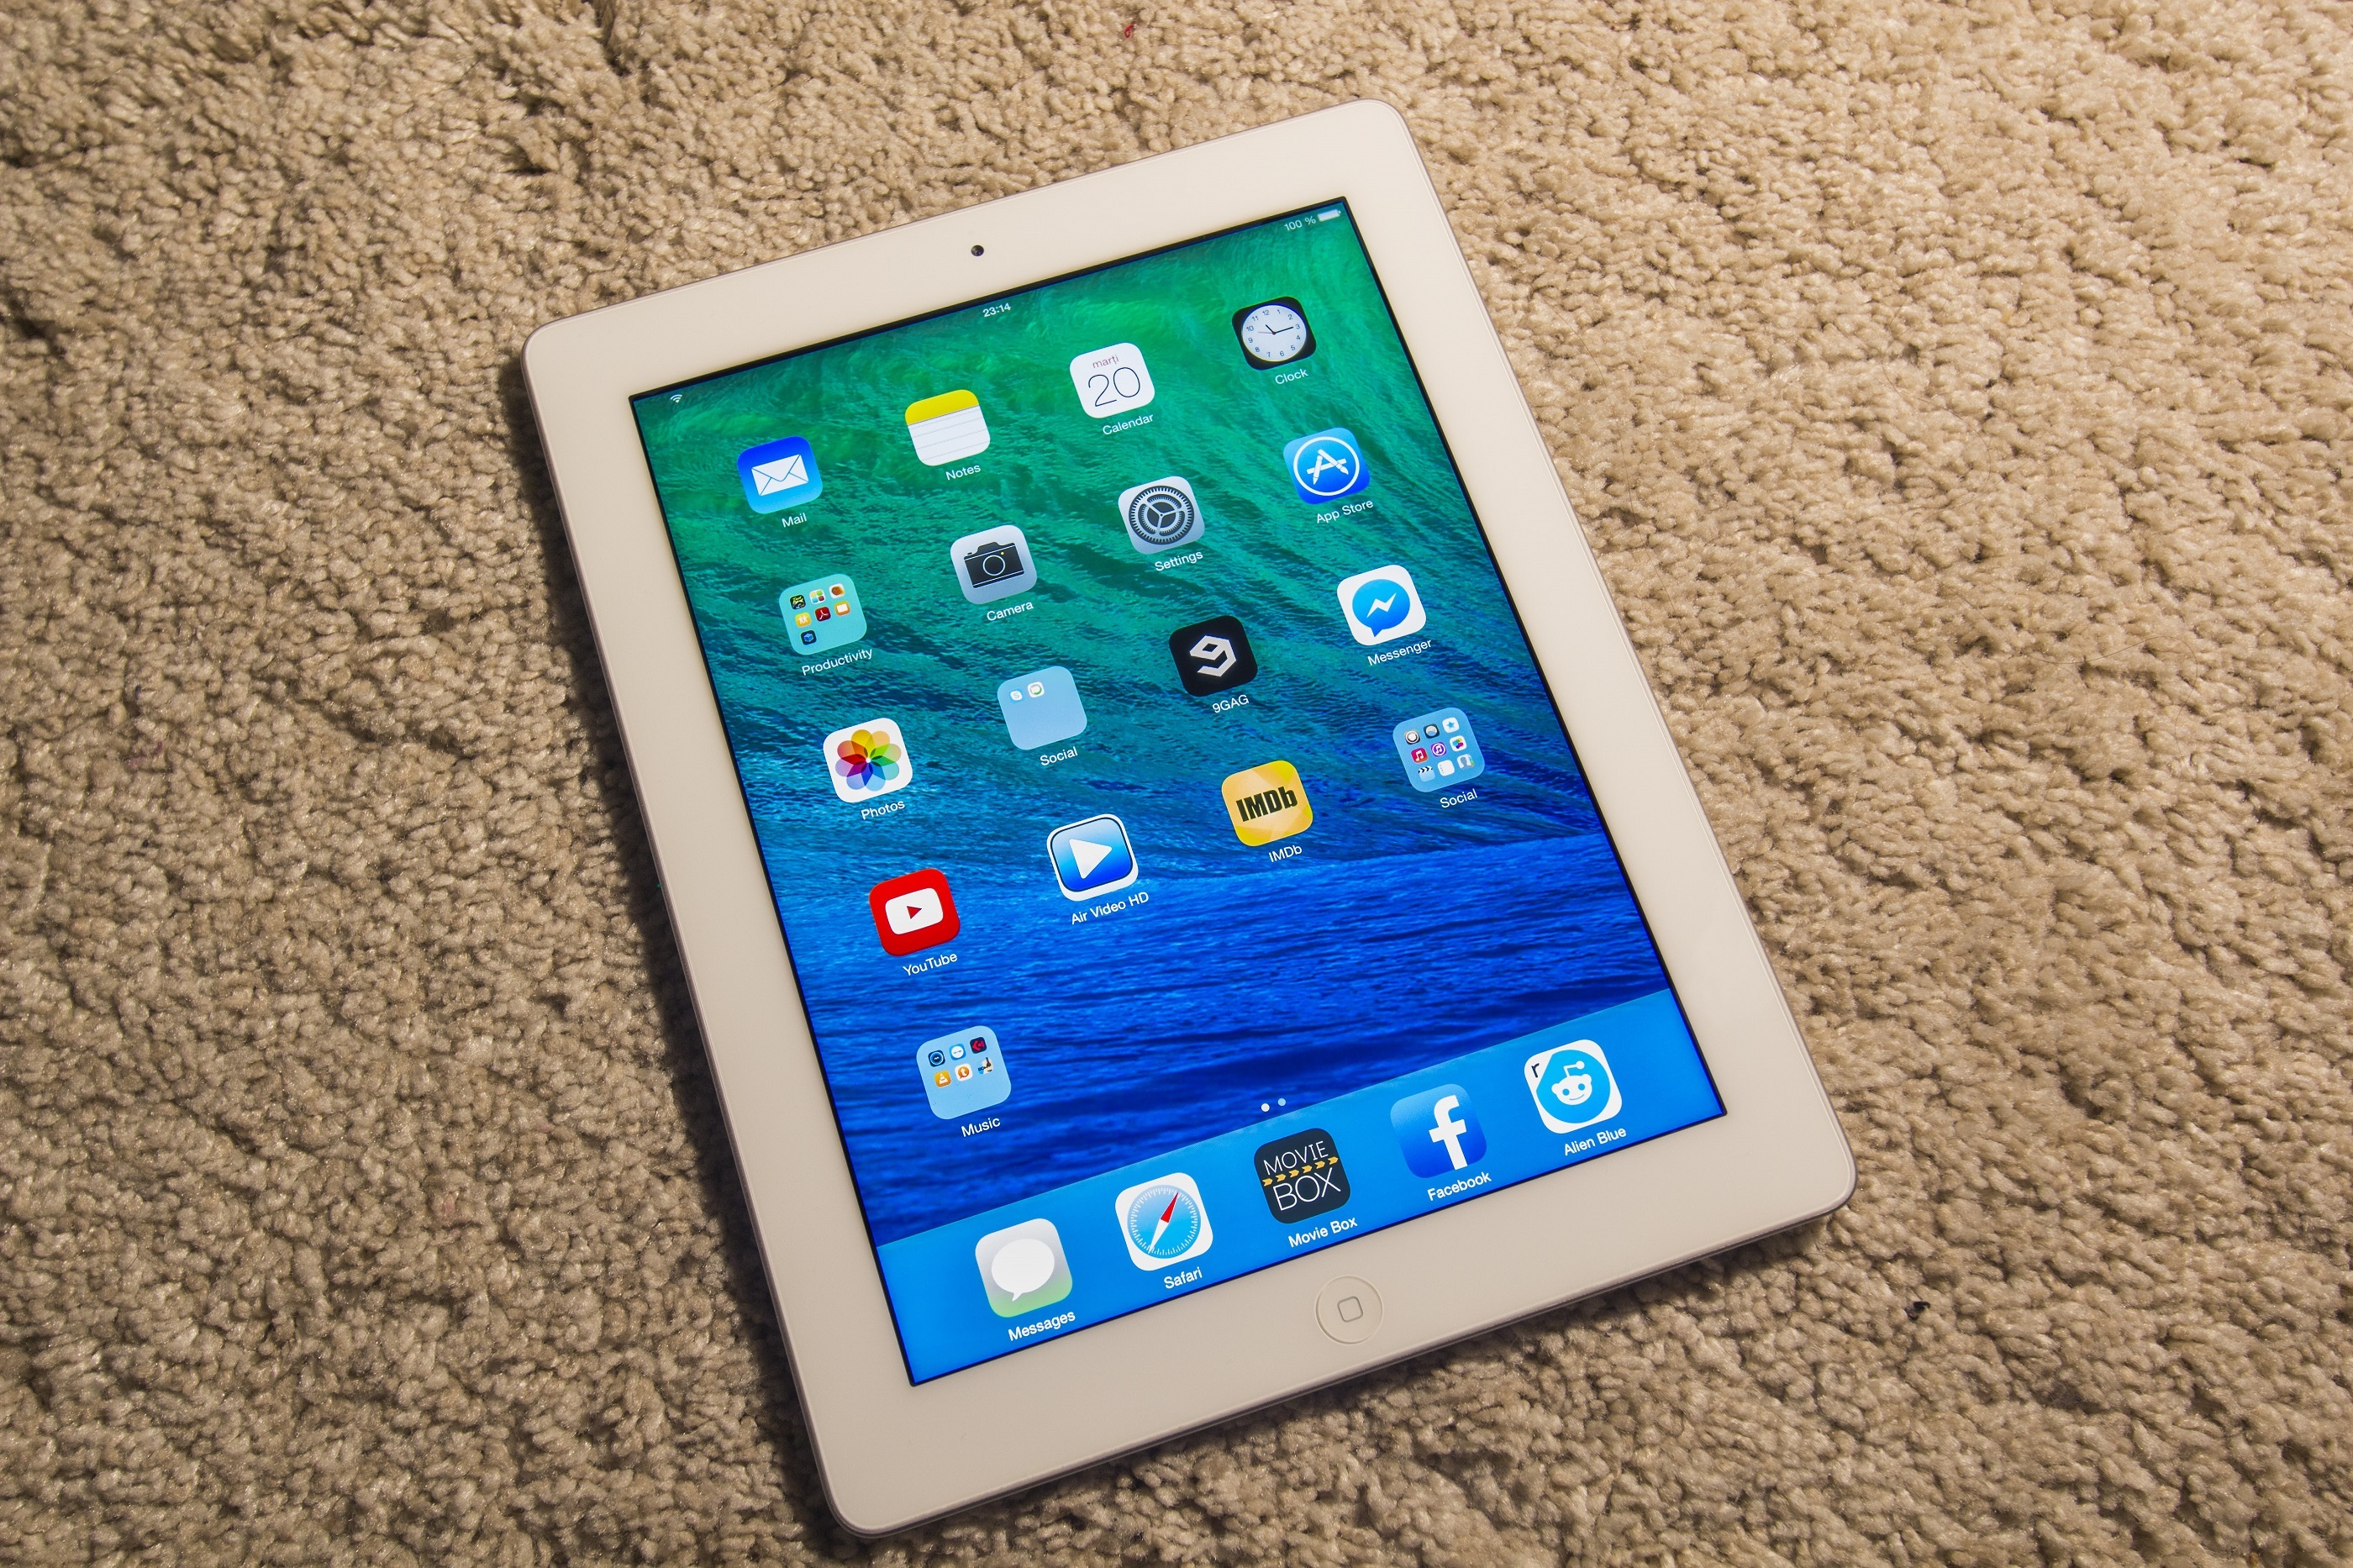
computer, smartphone, technology, internet, equipment, communication, gadget, business, lifestyle, mobile phone, device, electronics, digital, wireless, screenshot, personal, high tech, electronic tablet